United States Fleet Forces Command

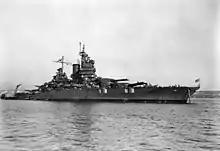
USS "New Mexico"

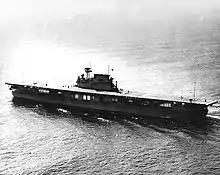
USS "Yorktown"

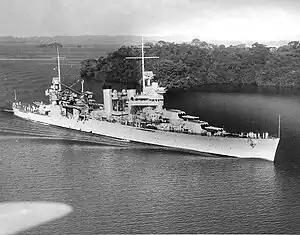
USS "Vincennes"

Of these, Battleship Division 5 was a training unit consisting of the oldest remaining battleships in service, while Division 6 was responsible for working up the two most recently commissioned battleships, "North Carolina" and "Washington".